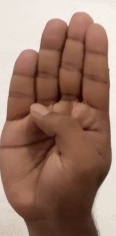
ASL sign: B